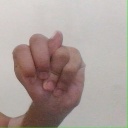
अक्षर: न